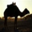
Label: camel